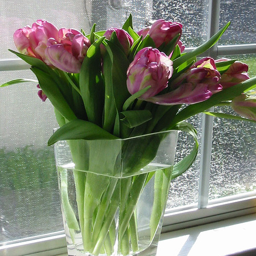
There are pink flowers in a vase by a window.
a vase with many flowers in it on a window sil
A glass vase of flowers is in the window.
Pink tulips are in a pitcher full of water.
A glass vase full of tulips by a window.